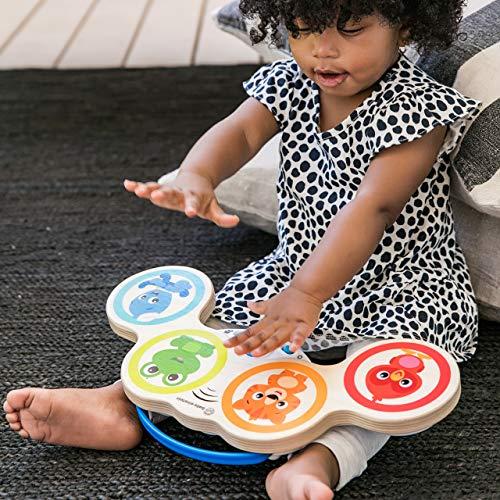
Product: Baby Einstein Magic Touch Drums Wooden Drum Musical Toy, Ages 6 months and up
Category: Toys & Games | Learning & Education | Musical Instruments | Drums & Percussion
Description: Blue grip handle means baby can play anywhere.
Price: $14.95